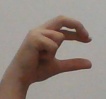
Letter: thal